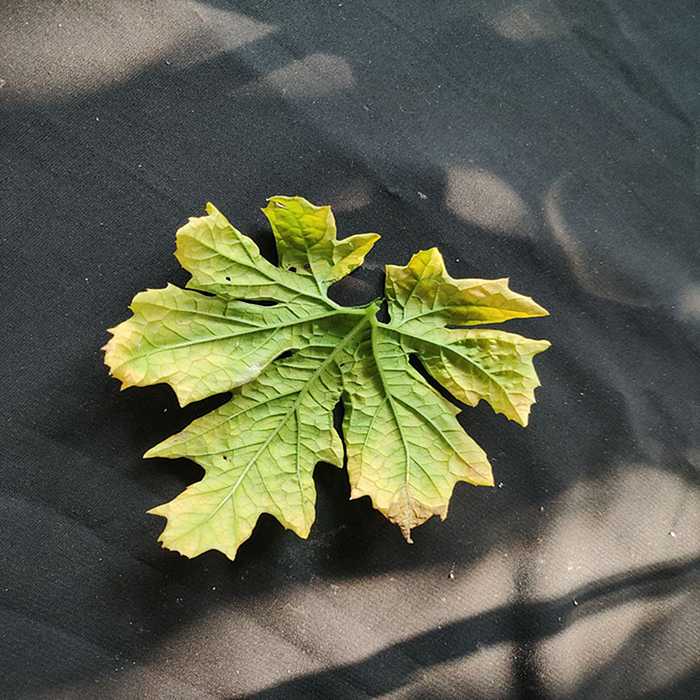
Plant: Bitter Gourd
Label: Fusarium wilt